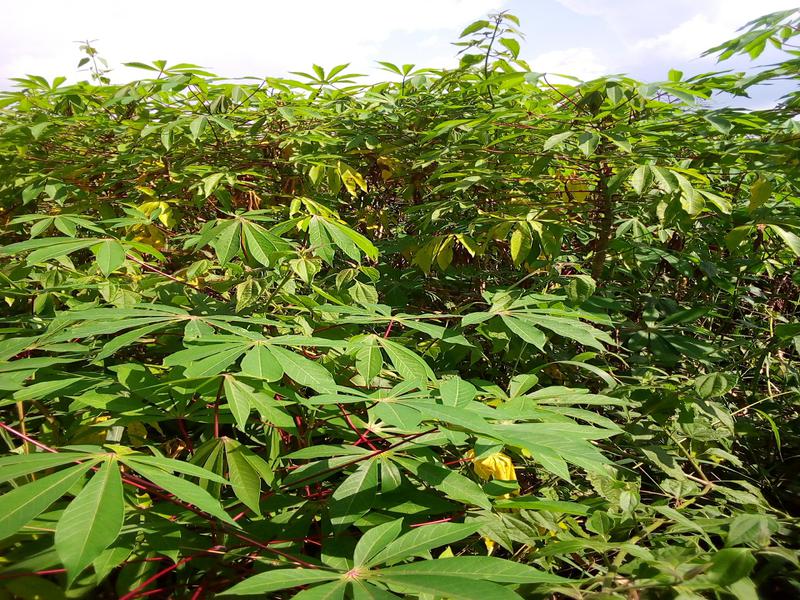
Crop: cassava
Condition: healthy